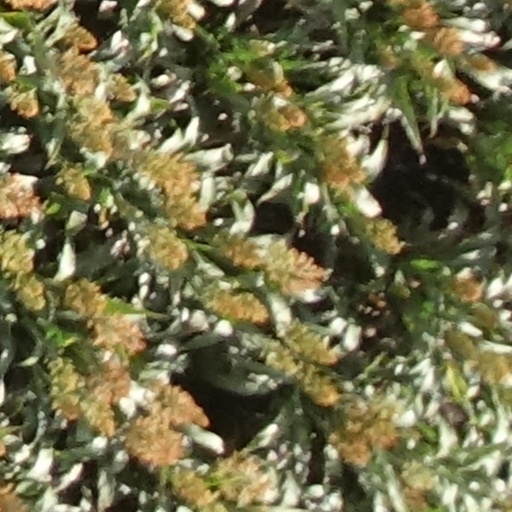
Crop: sorghum